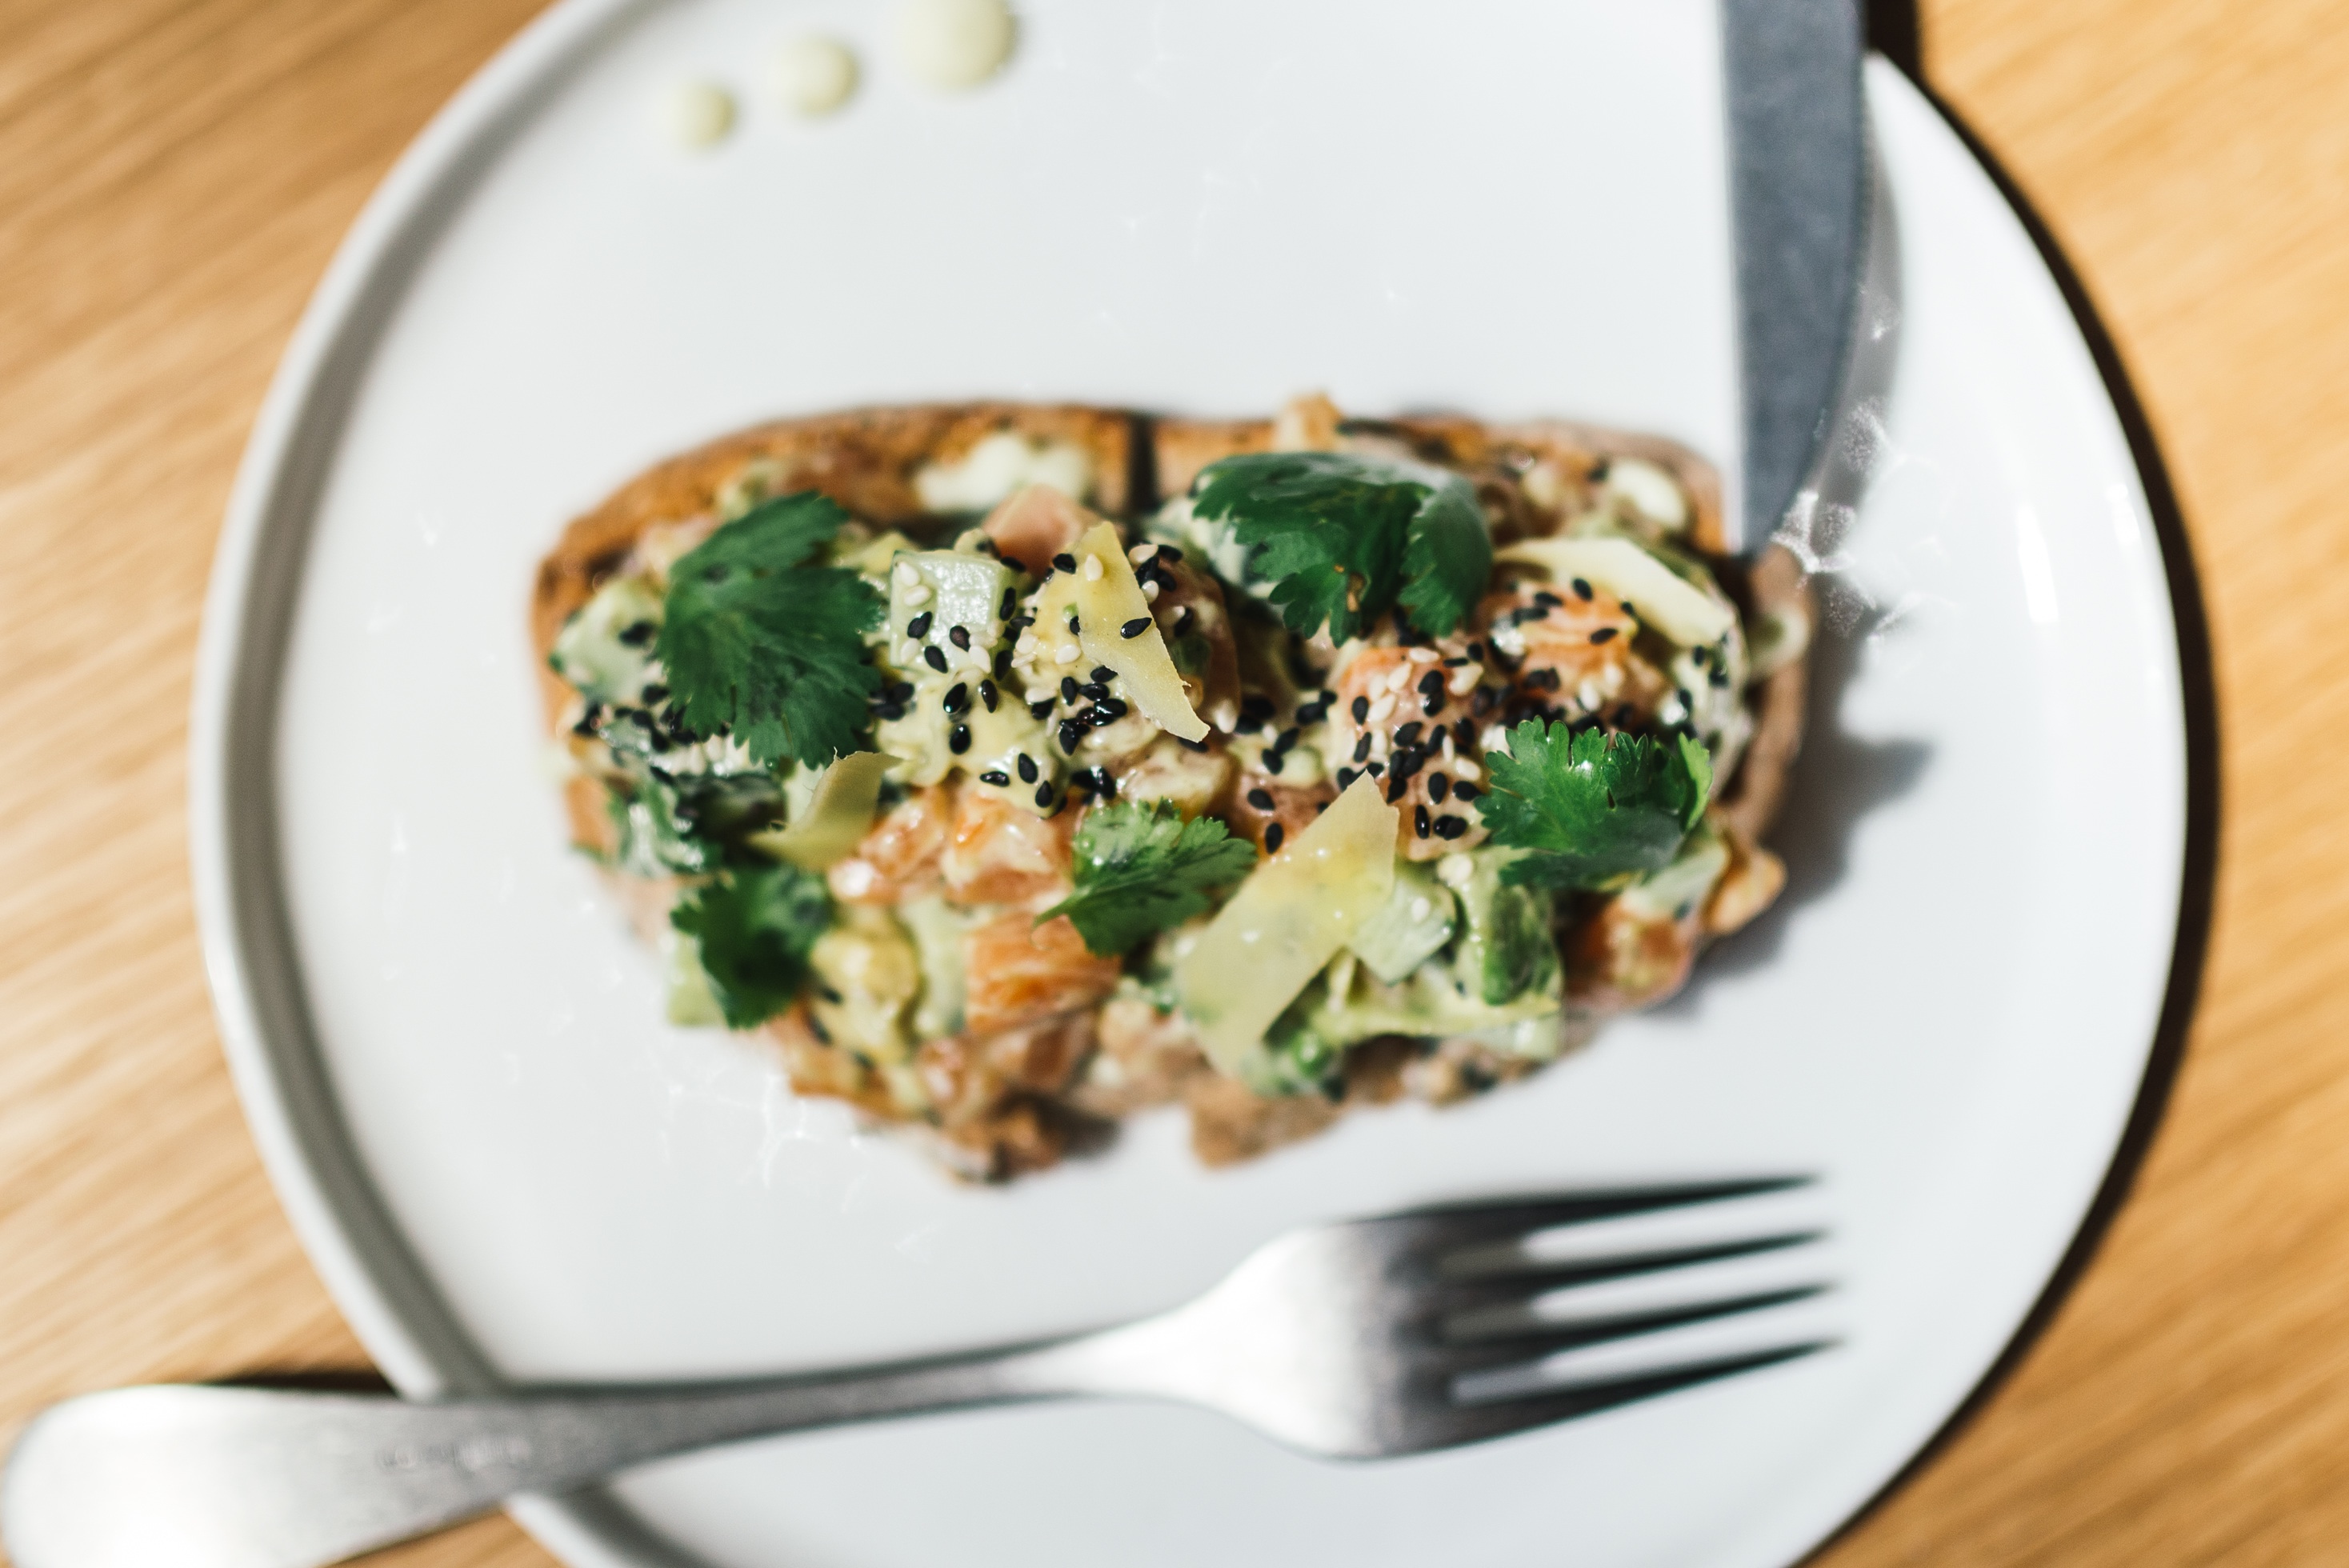
dish, meal, food, produce, vegetable, breakfast, cuisine, cereal, coconut, vegetarian food